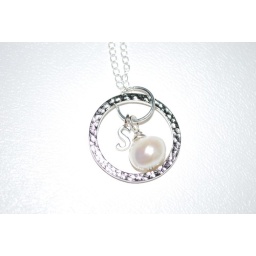
Freshwater pearl hangs in a double hoop of hammered silver with initial on a sterling silver chain. Perfect mother's day gift.